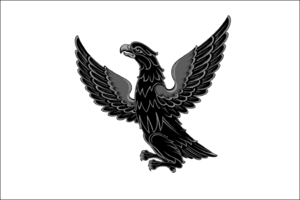
Nertchinsk est une ville du kraï de Transbaïkalie, en Russie. Sa population s'élevait à 14 906 habitants en 2019.